Dango Ouattara

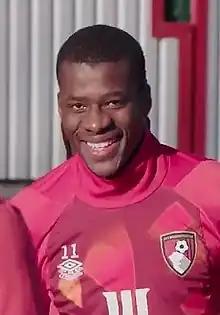
Ouattara with AFC Bournemouth in 2023

Dango Aboubacar Faissal Ouattara (born 11 February 2002) is a Burkinabé professional footballer who plays as a winger or wing-back for club Bournemouth and the Burkina Faso national team.